Question: Please indicate a possible affordance area of jump_skateboard that can be used for standing
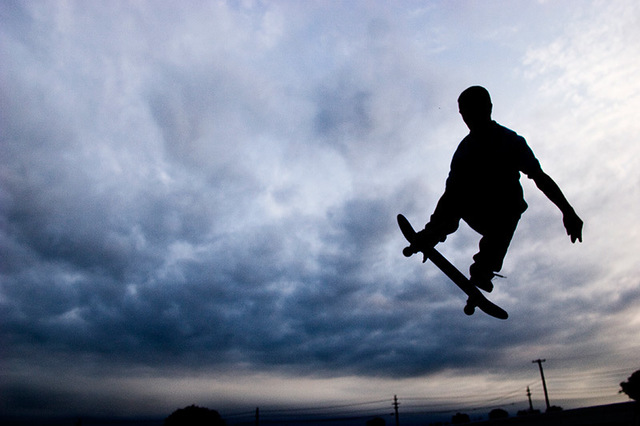
Answer: [382, 200, 520, 328]